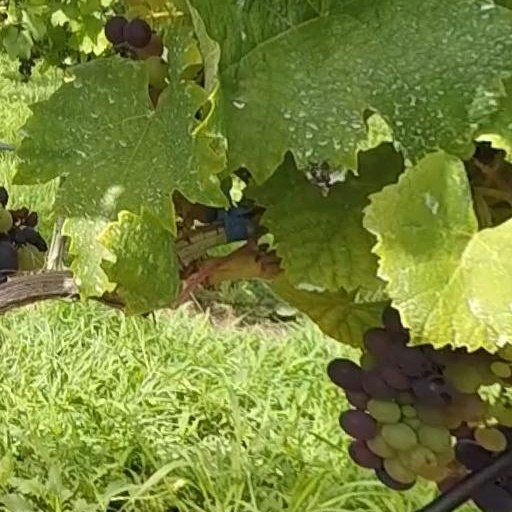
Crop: grape